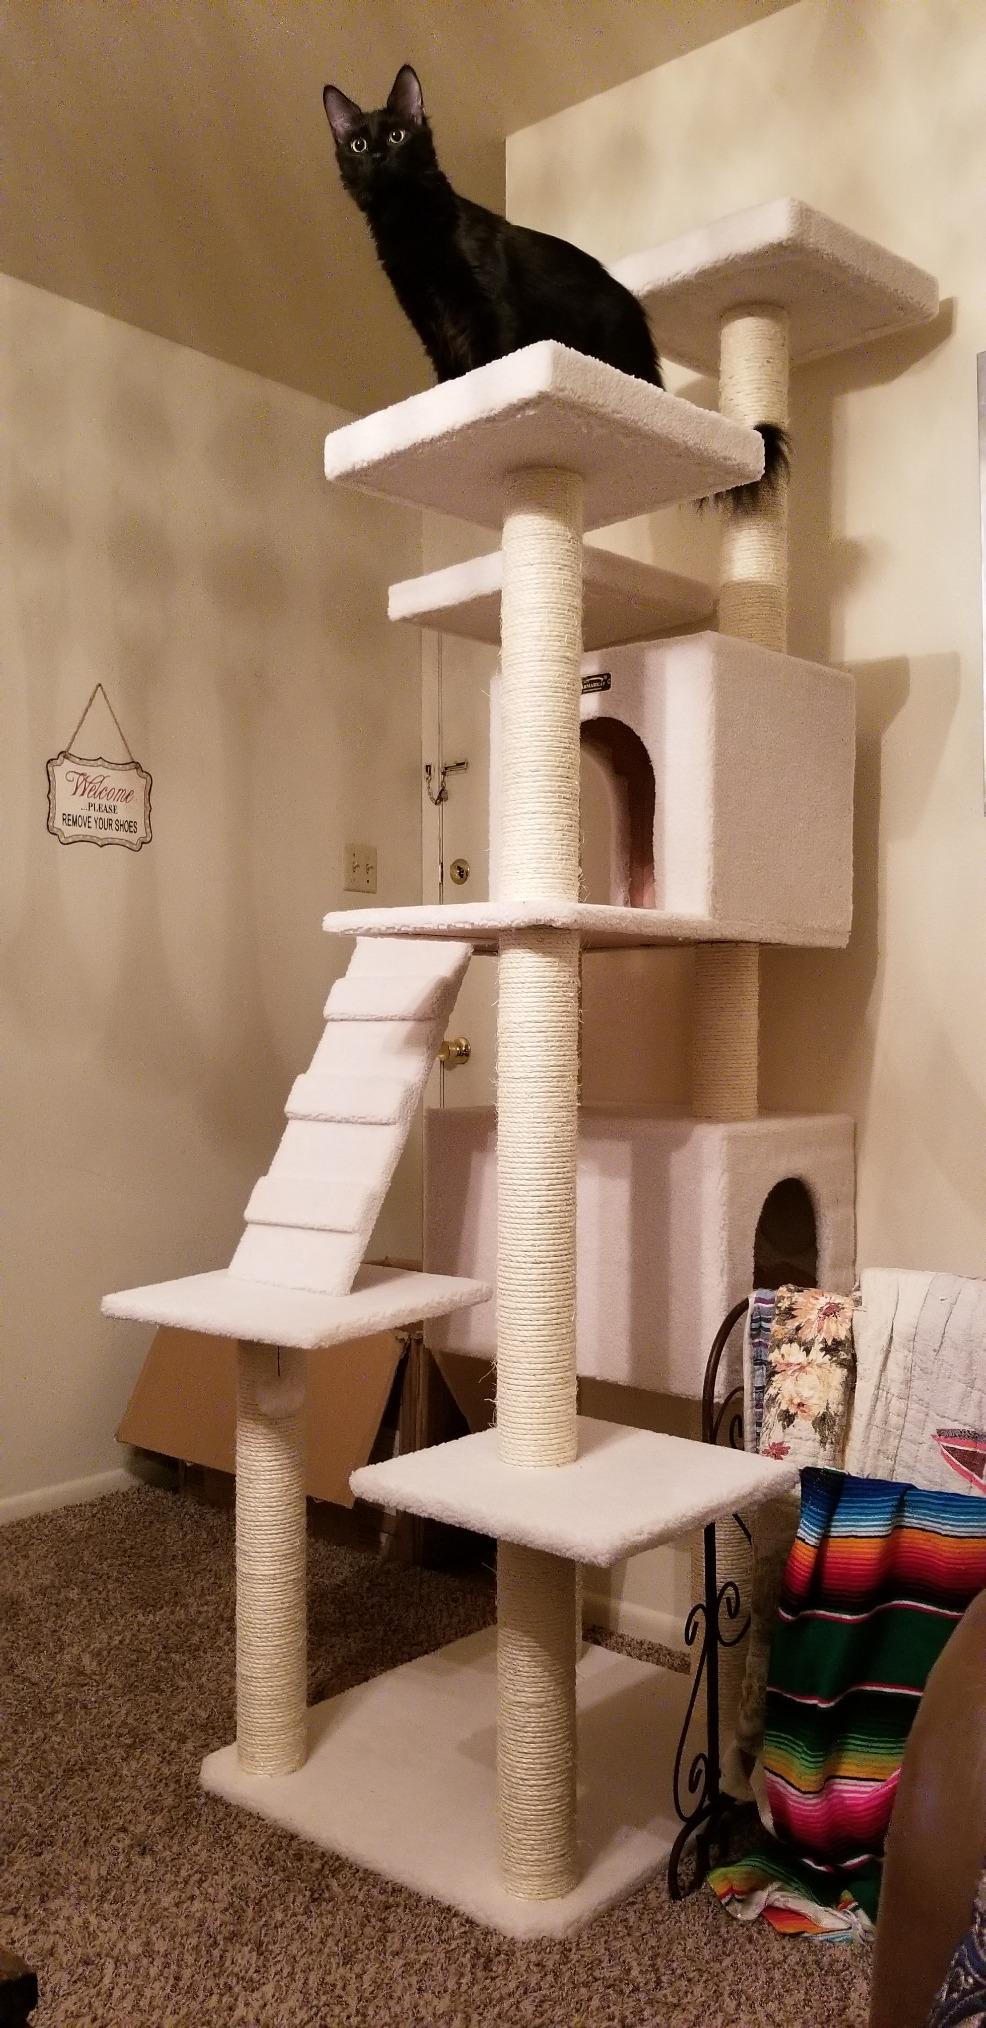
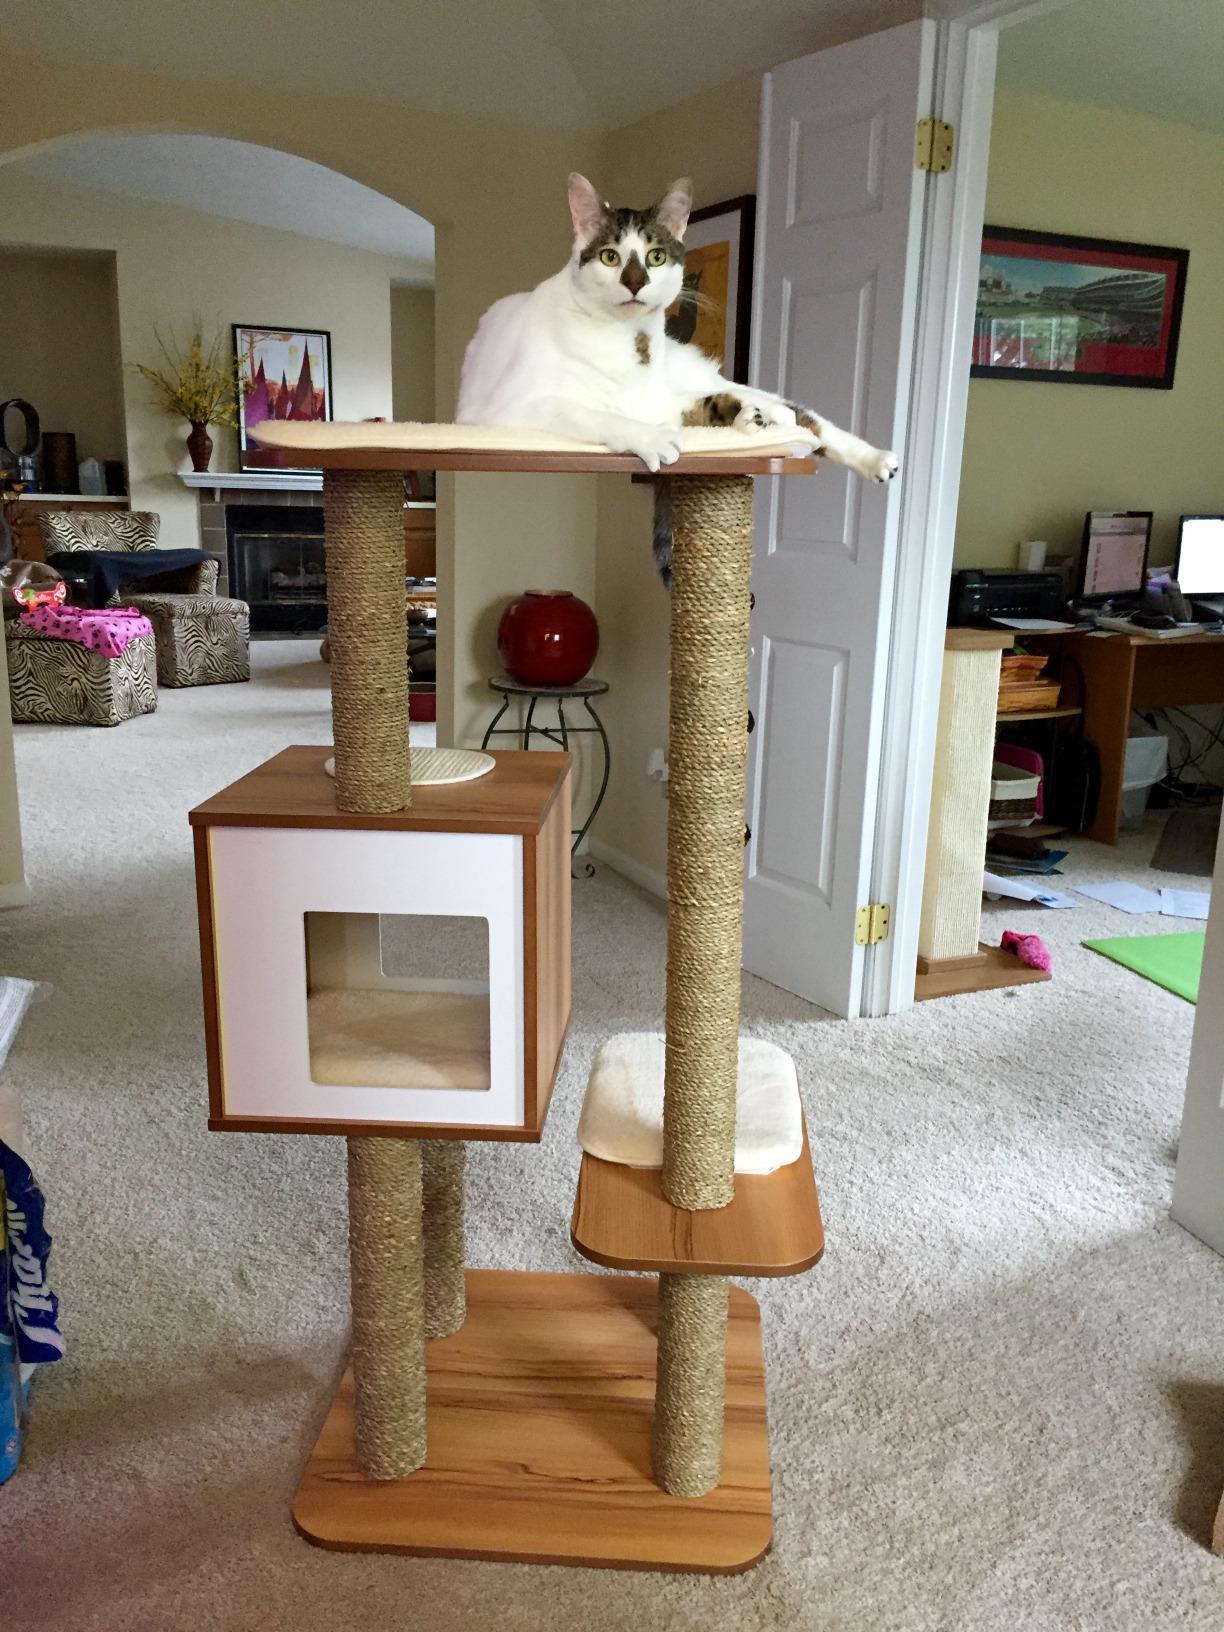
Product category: items_cat tree
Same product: no